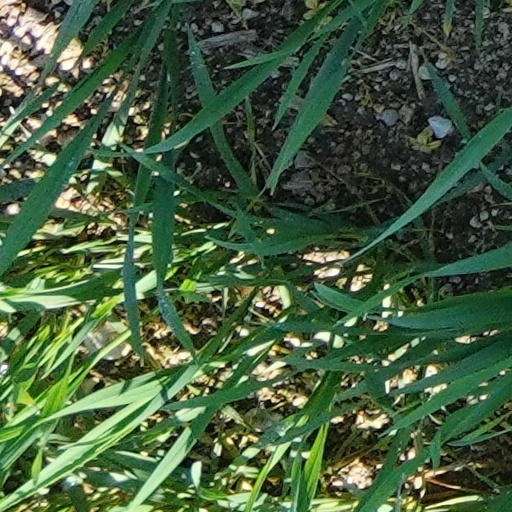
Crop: wheat